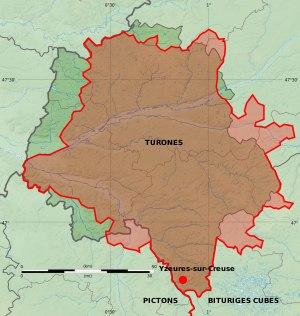
Le pilier d'Yzeures-sur-Creuse est une colonne monumentale antique en calcaire coquillier jurassique dont certains vestiges sont retrouvés dans et à proximité des fondations de l'ancienne église de la commune française d'Yzeures-sur-Creuse en Indre-et-Loire en 1895.